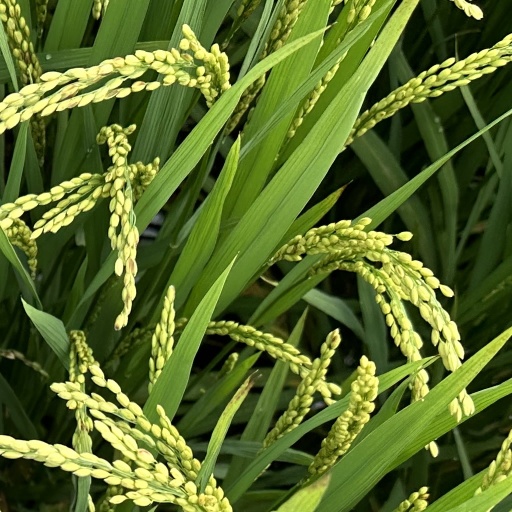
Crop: rice